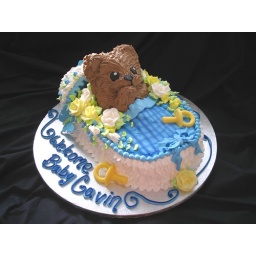
Welcome baby Gavin baby bear in bassinet cake